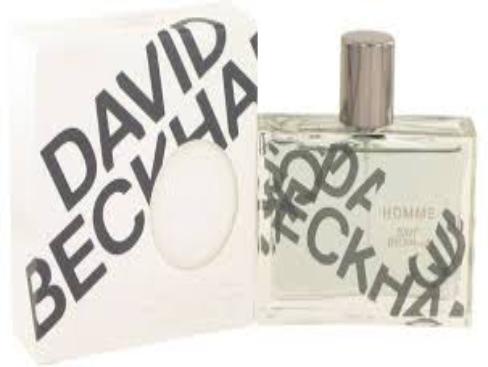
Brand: Homme by David
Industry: Necessities